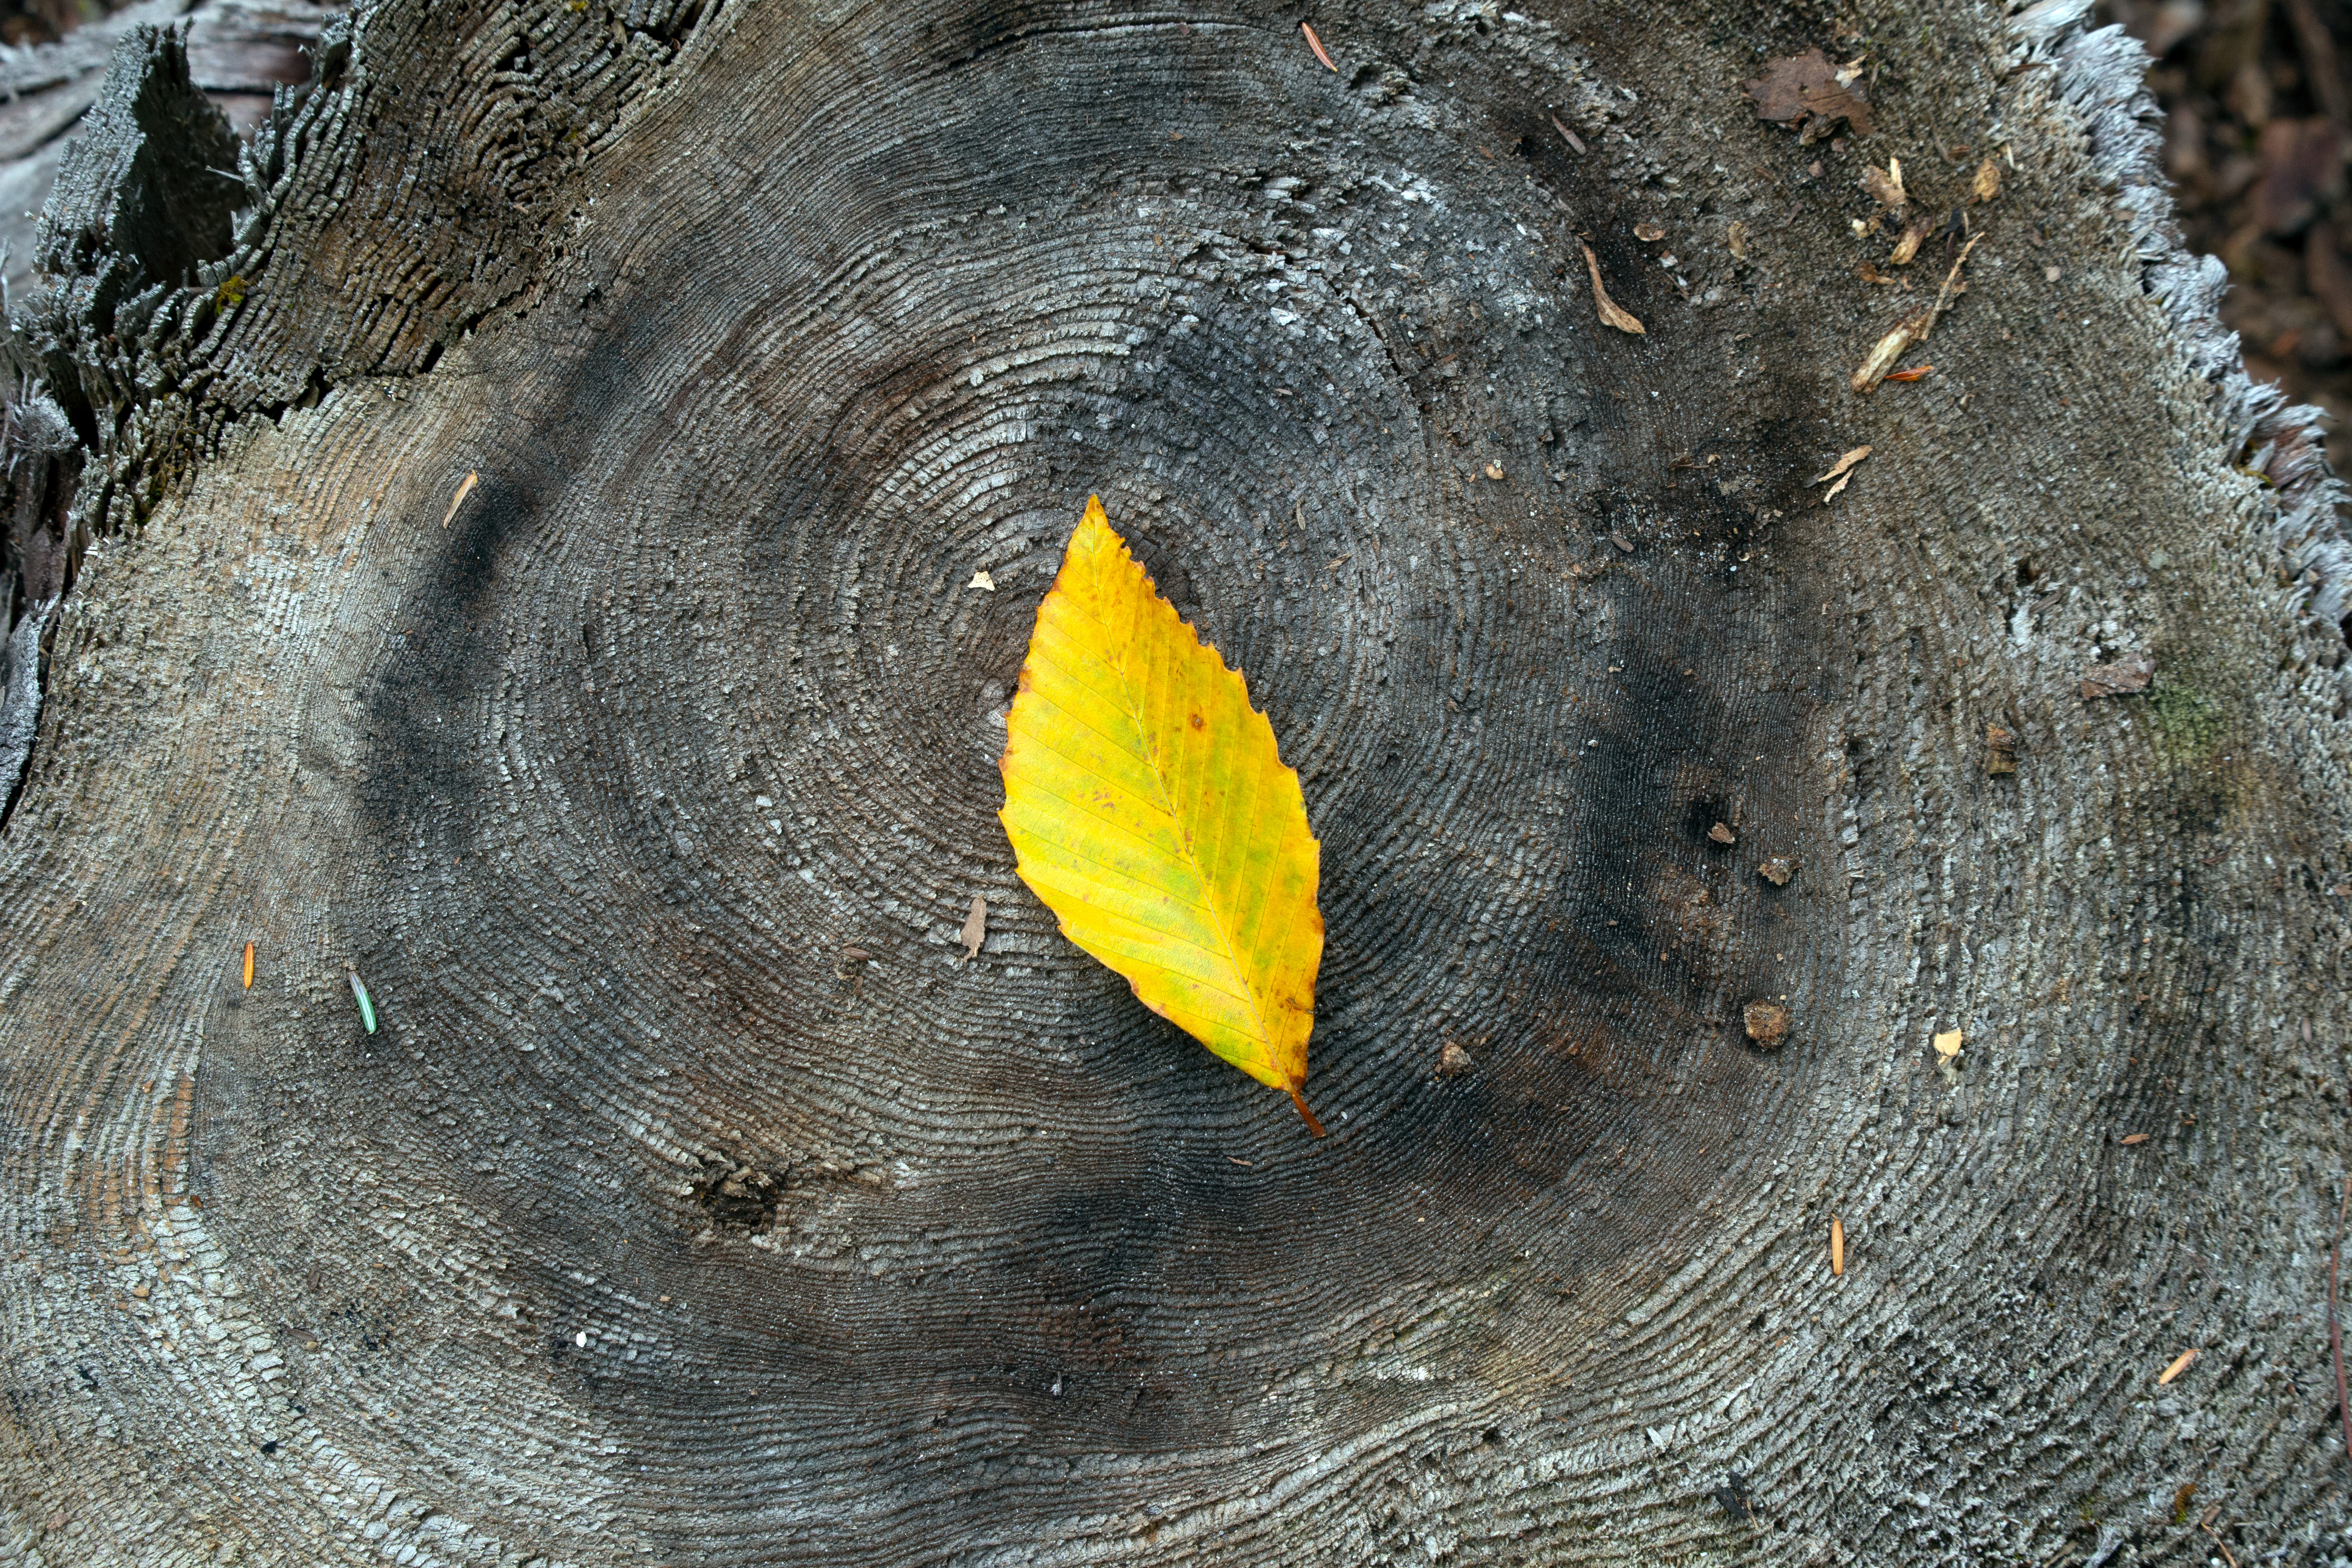
nature, wood, circle, natural material, geology, trunk, soil, metal, rock, automotive wheel system, pattern, road surface, asphalt, graphite, terrestrial animal, concrete, spiral